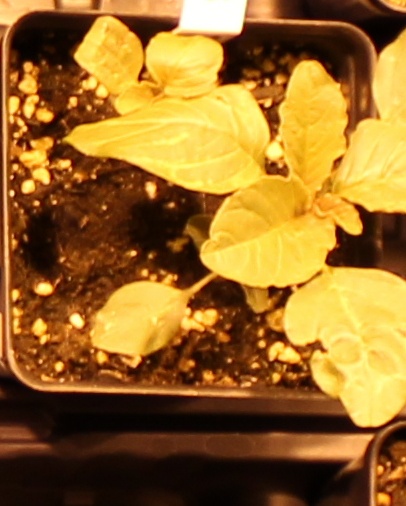
Label: Redroot Pigweed